Parke, Bovey Tracey

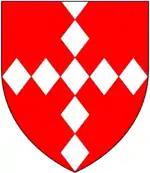
Arms of Stawell

Parke is an historic estate in the parish of Bovey Tracey in Devon, England. The present mansion house known as Parke House, a grade II listed building situated 1/2 mile west of the centre of the town of Bovey Tracey and on the opposite side of the River Bovey, was rebuilt in 1826/8 by William Hole (1799-1859) and is today the headquarters of the Dartmoor National Park Authority.